Bandar Baru Bangi

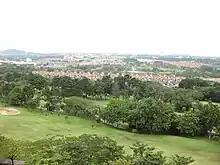
Bandar Baru Bangi circa 2009, as viewed from the Bangi Golf Resort.

Bandar Baru Bangi (literal translation: "Bangi New Town") is a township and satellite town of Kajang situated in Hulu Langat District, in southeastern Selangor, Malaysia.